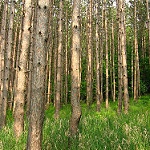
Label: forest